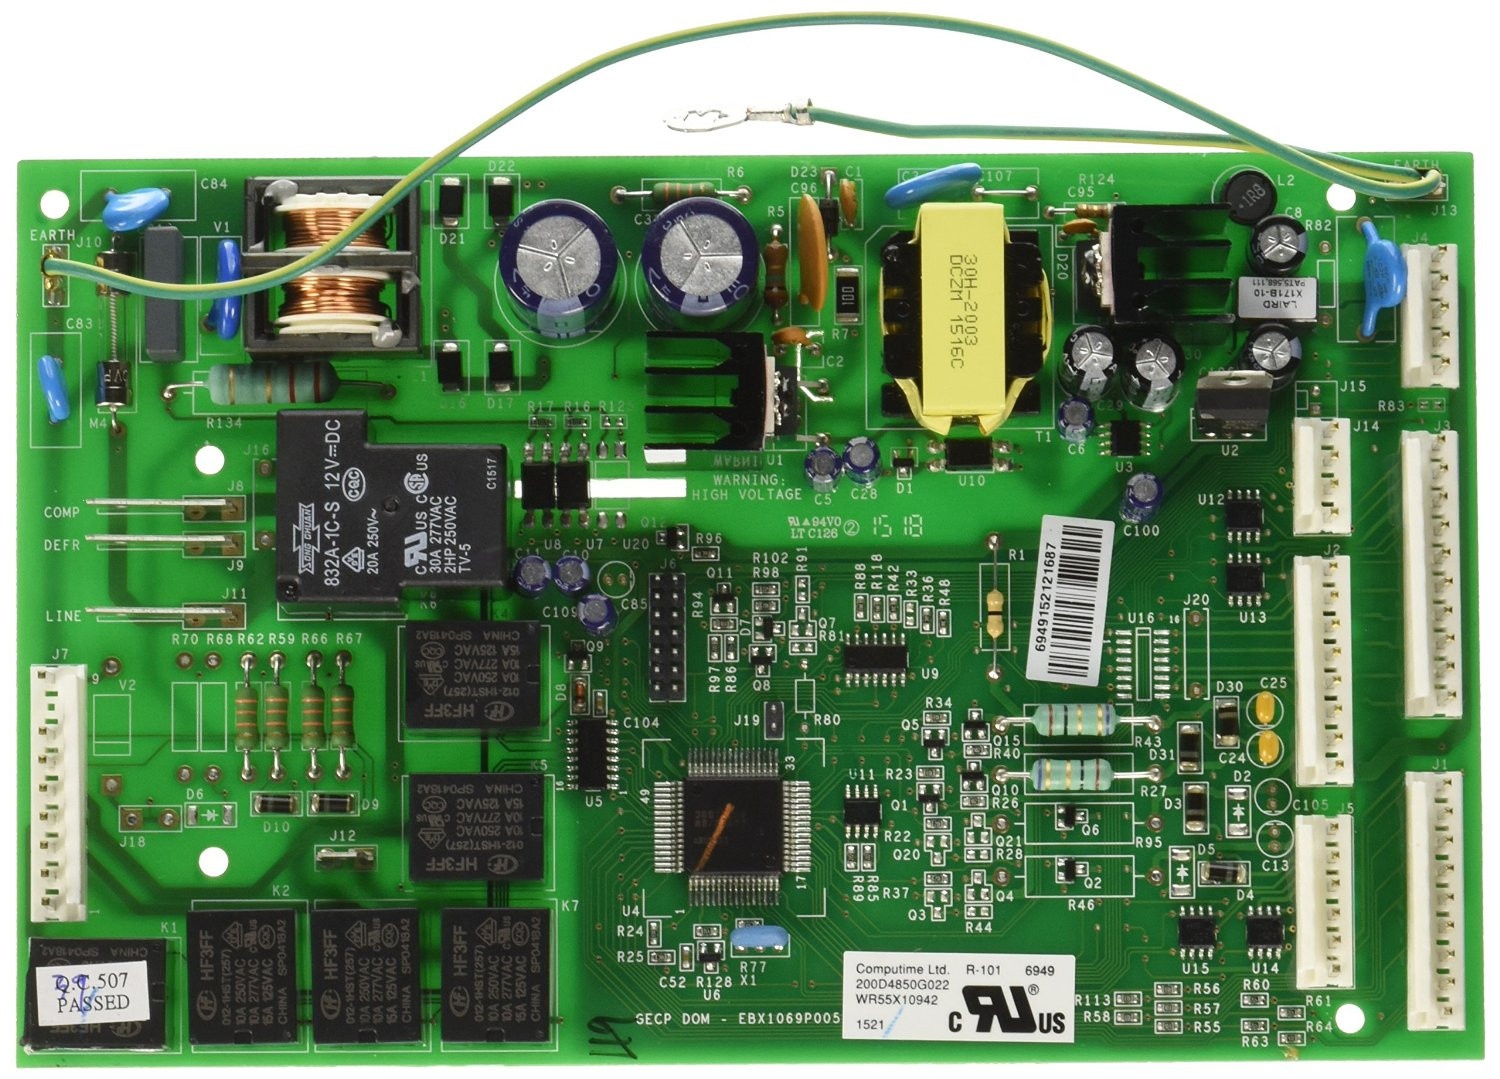
Main Control Board for General Electric GSH22JFTDBB Refrigerator
General Electric GSH22JFTDBB Main Control Board Replacement Due to manufacturer changes part received may appear different in configuration compared to the original. Instructions included.
Brand: Parts Moito
Category: Electronics > Circuit Boards & Components > Printed Circuit Boards > Household Appliance Circuit Boards